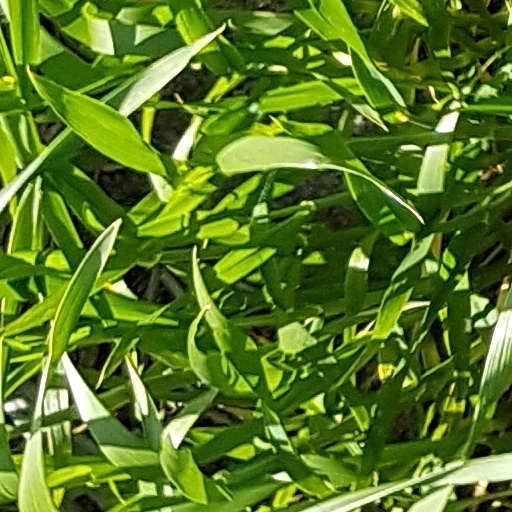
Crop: wheat